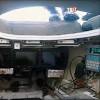
Label: Tank